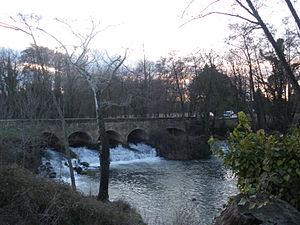
Pont de l'Avocat, traversant la ""Sorgue de Velleron"", Vaucluse, France"
Velleron est une commune française, située dans le département de Vaucluse en région Provence-Alpes-Côte d'Azur. Elle fait partie du Grand Avignon.